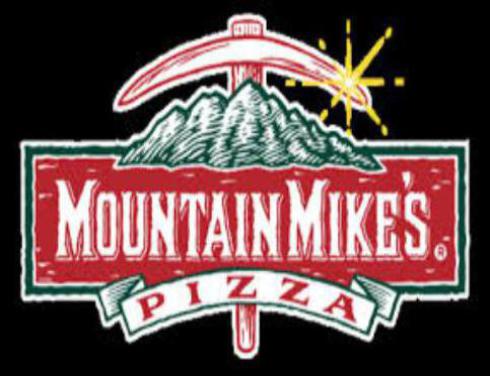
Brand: mountain mike's pizza
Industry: Food